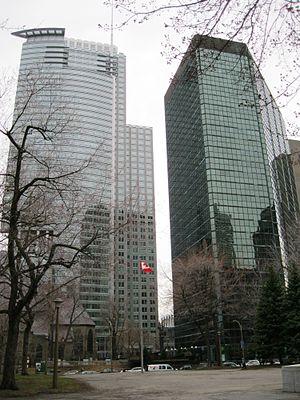
À gauche